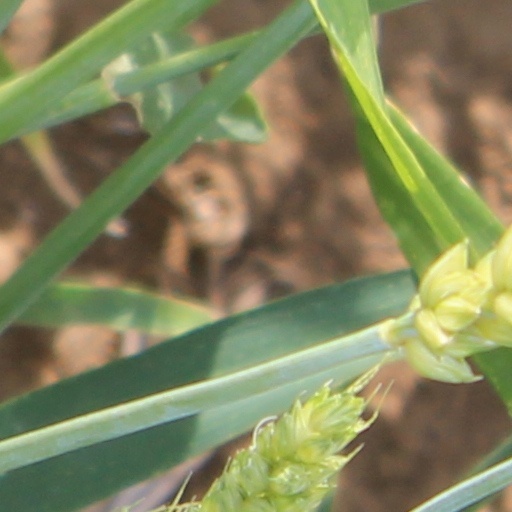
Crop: wheat